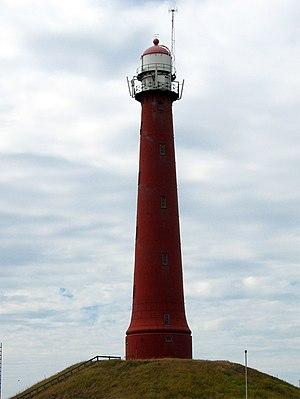
L'IJgeul ou chenal IJ est un chenal maritime creusé sur le fond de la mer du Nord au large d'IJmuiden, offrant un accès aux bateaux ayant un grand tirant d'eau vers le port d'IJmuiden et via le canal de la Mer du Nord, à celui d'Amsterdam.
IJmuiden est une ville de la province de Hollande-Septentrionale aux Pays-Bas. Elle fait partie de la commune de Velsen dont elle est la ville principale.
Le phare arrière d'IJmuiden est un phare actif situé à IJmuiden dans la commune de Velsen, province de Hollande-Septentrionale aux Pays-Bas. Il forme, avec le feu directionnel du phare avant d'IJmuiden, le guidage dans l'IJgeul vers le port d'IJmuiden.